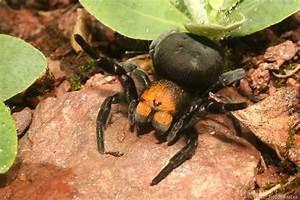
spider